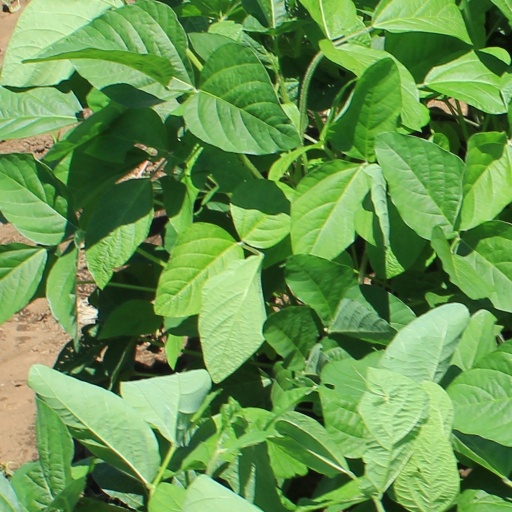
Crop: soybean